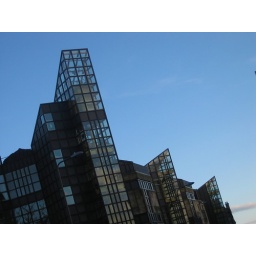
The science section of the library. The geometry set against a clear winter afternoon sky looked rather good, I thought.